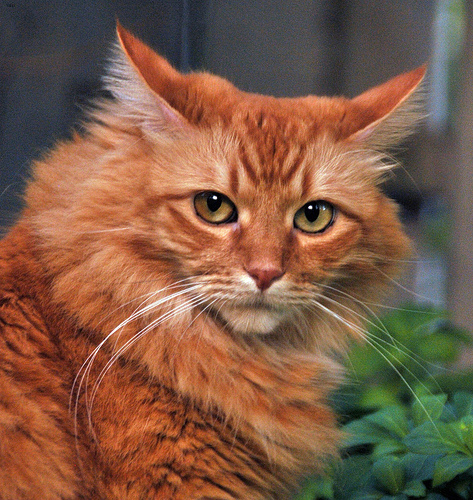
Animal: cat
Breed: Maine Coon